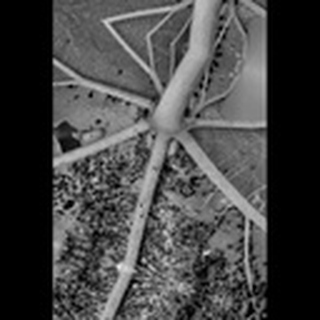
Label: cotton_aphids